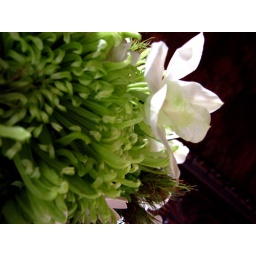
I know liz had white orchids in here, I'm not sure what the green flowers are.